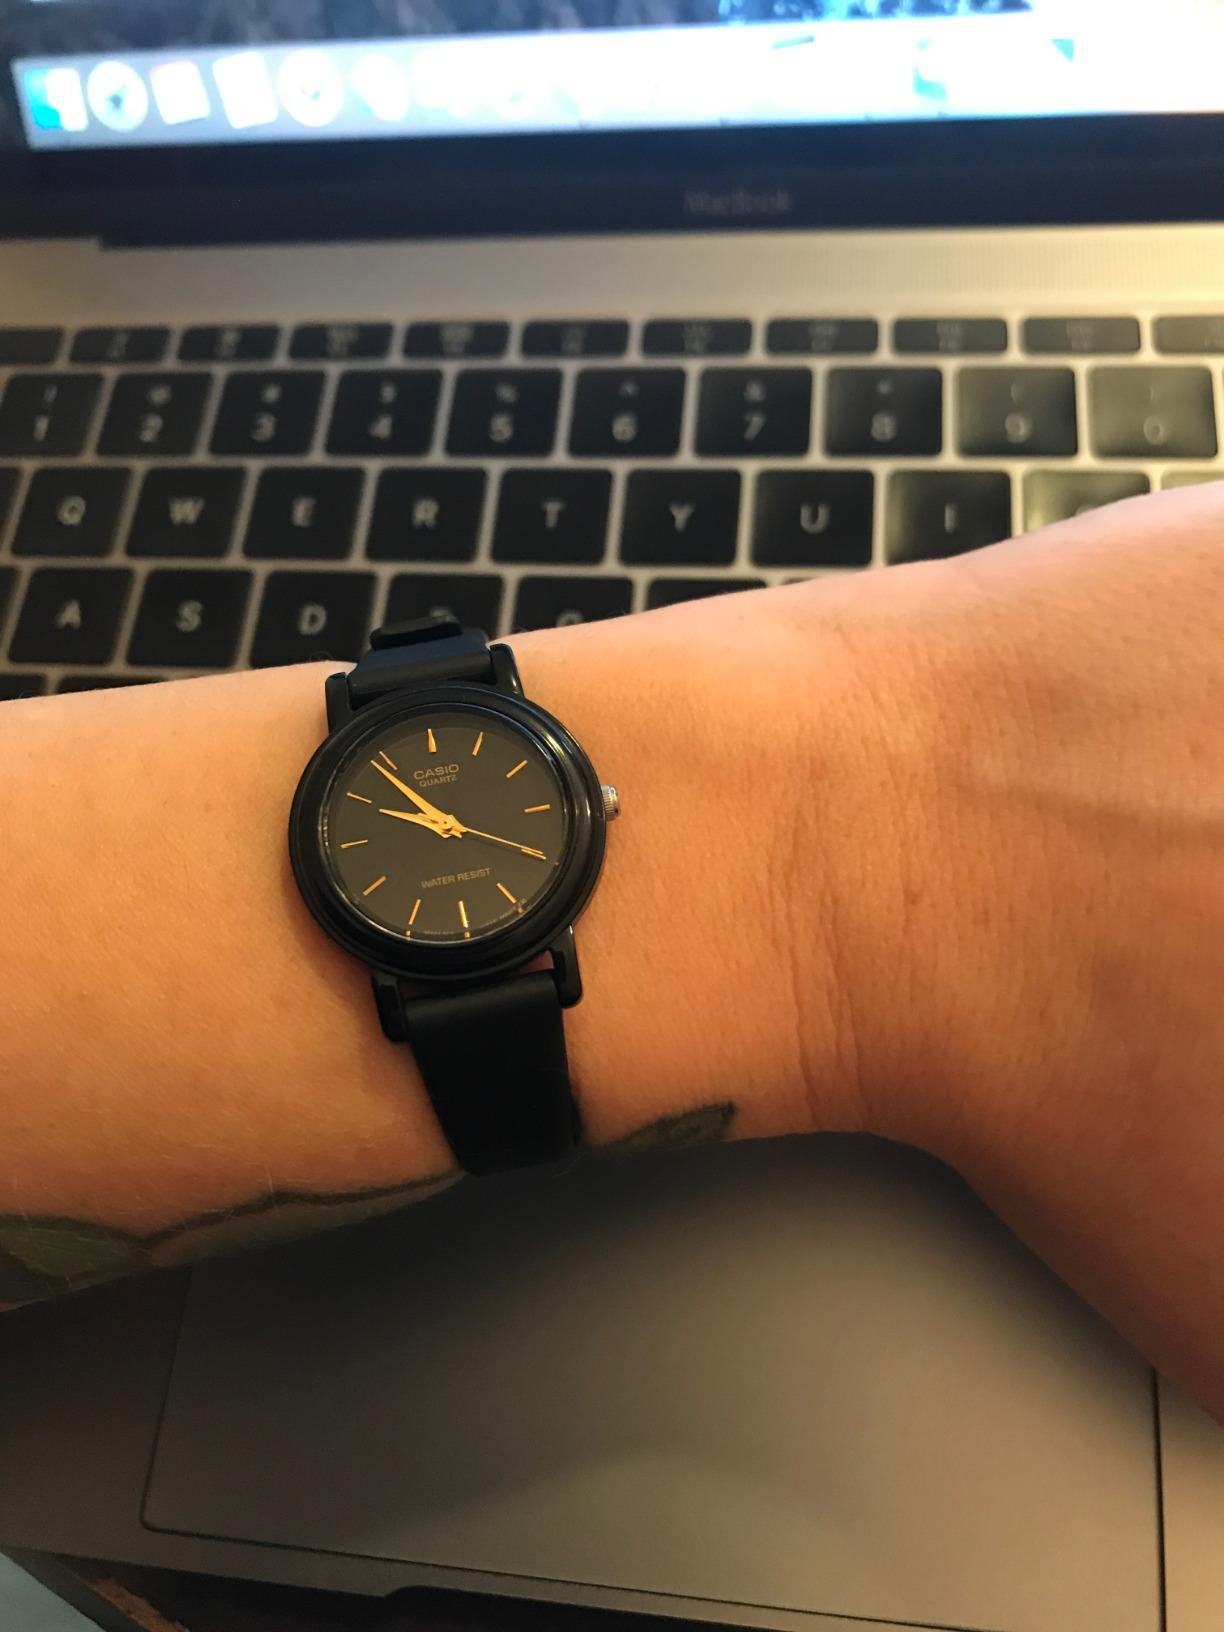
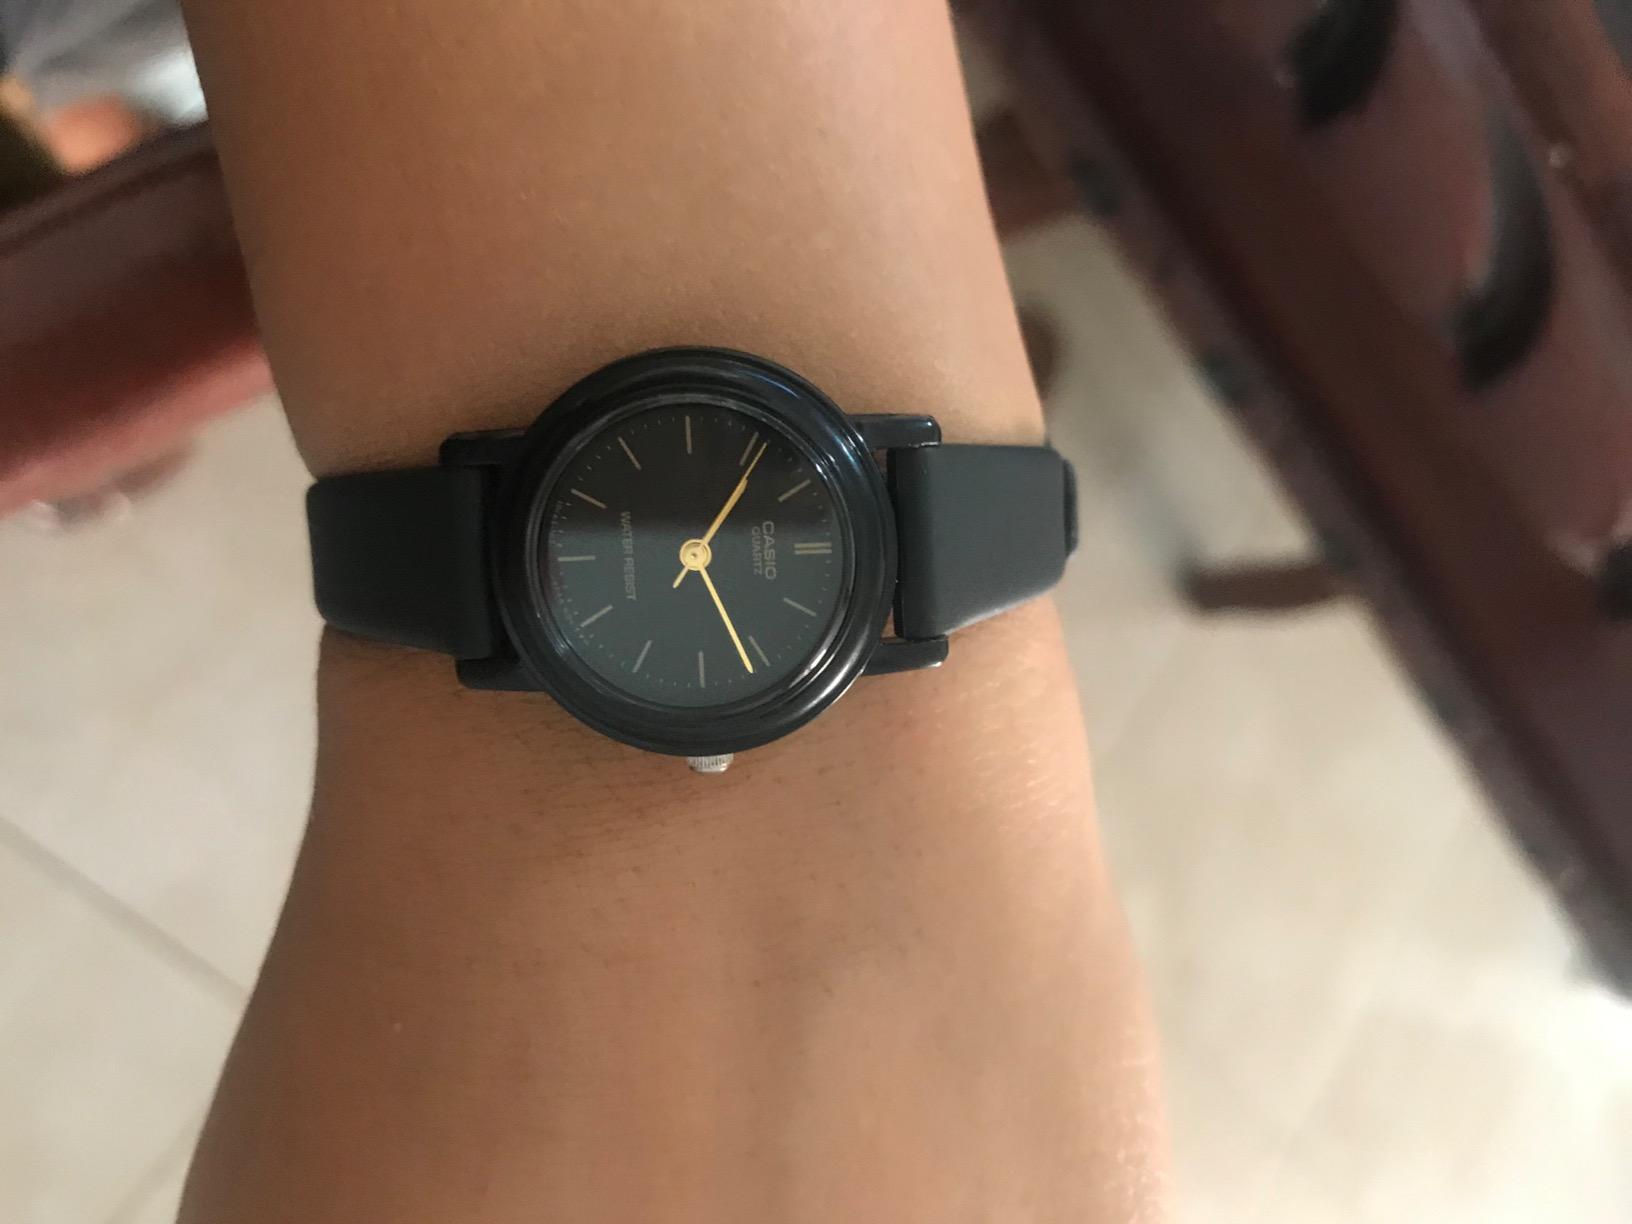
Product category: accessories_watch
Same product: yes